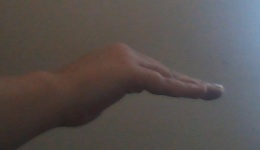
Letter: haa